Gregorio Urbano Gilbert metro station

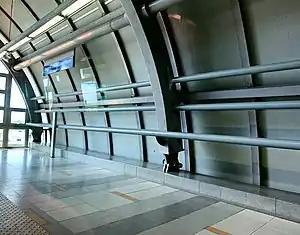

Gregorio Urbano Gilbert is a Santo Domingo Metro station on Line 1. It was open on 22 January 2009 as part of the inaugural section of Line 1 between Mamá Tingó and Centro de los Héroes. The station is between Mamá Tingó and Gregorio Luperón.